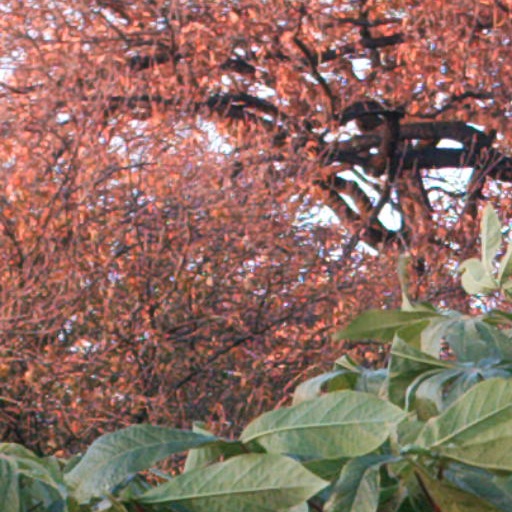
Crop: cassava